Mohammad Shafiq Hamdam

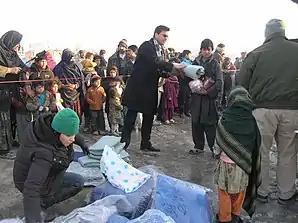

Representing Afghanistan in the European Parliament, he advocates for peace, accountability, transparency and fighting corruption. He urged the leadership of the European Union, the European Parliament, and the European Commission to support Afghans in their fight against corruption. He wrote in one of his articles to E.U. leaders: Afghanistan alone cannot reach its goal of reducing corruption; it requires the support of the international community. Without delay, serious actions should be taken to eliminate the problem. These actions should include empowering civil society organizations and the media to play a bigger role in the fight against corruption. If Afghanistan is to qualify for aid over the coming years, a serious commitment, strong determination, and practical decisions will be necessary to implement the laws and strategies required to overcome the problem of corruption in Afghanistan.